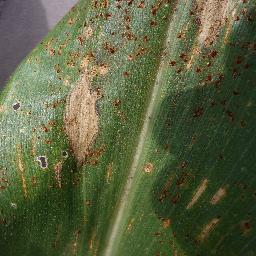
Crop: corn
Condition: (maize)_northern_blight